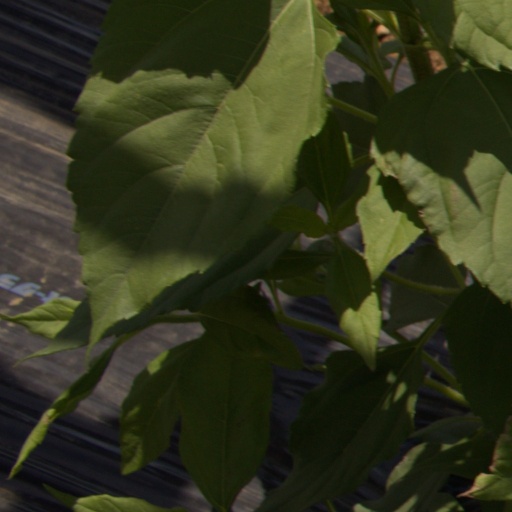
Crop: Jerusalem artichoke